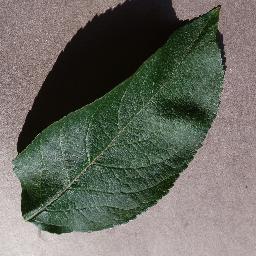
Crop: apple
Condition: healthy